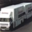
Label: truck